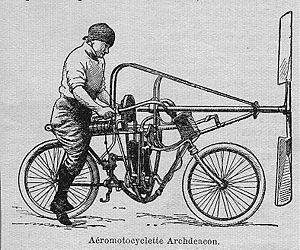
Ernest Archdeacon, est un avocat de renom, d'origine irlandaise. Il se passionne pour tout ce qui vole. Par son action, son mécénat et les nombreux prix qu'il dote, son nom est associé à l'essor de l'aviation française avant la Première Guerre mondiale. Il est inhumé au cimetière du Père-Lachaise. Il est le cousin germain d'Edmond Archdeacon.
Parmi les prototypes farfelus qui ont parsemé l'histoire de la moto, l'aéromotocylette, construite par le français Ernest Archdeacon en 1906 est une des plus surprenantes.